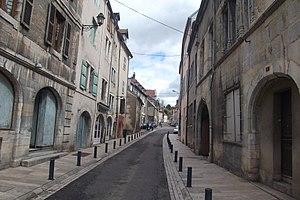
La rue Baron Bouvier dans le centre-ville de Vesoul (Haute-Saône, Franche-Comté)
Jean-Baptiste-Joseph Bouvier, né le 9 avril 1770 à Vesoul et tué le 18 novembre 1812 lors de la bataille de Krasnoï en Russie, est un militaire français des XVIIIᵉ et XIXᵉ siècles créé baron d'Empire par Napoléon.
Vesoul est une commune de l'est de la France, préfecture du département de la Haute-Saône en région Bourgogne-Franche-Comté et chef-lieu de cantons et d'arrondissement. La ville est aussi le siège de la communauté d'agglomération de Vesoul et du pays de Vesoul et du Val de Saône. Elle fait partie de la région culturelle et historique de Franche-Comté. Située au nord de la Métropole Rhin-Rhône, Vesoul compte, en 2015, 15 058 habitants intra-muros et l'aire urbaine de Vesoul totalise 59 262 habitants. Ses habitants sont appelés Vésuliens.
La famille Galmiche (Bouvier) est une famille française d'origine vésulienne alliant les familles de Jean-Baptiste-Joseph Bouvier, promu baron d'Empire par Napoléon 1ᵉʳ et de Nicolas Galmiche, issu d'une vieille famille haut-saônoise, élu député sous la Restauration. La famille apporte aux XIXᵉ siècle et XXᵉ siècle technique, innovation et enseignement dans le domaine agricole, forestier et militaire.